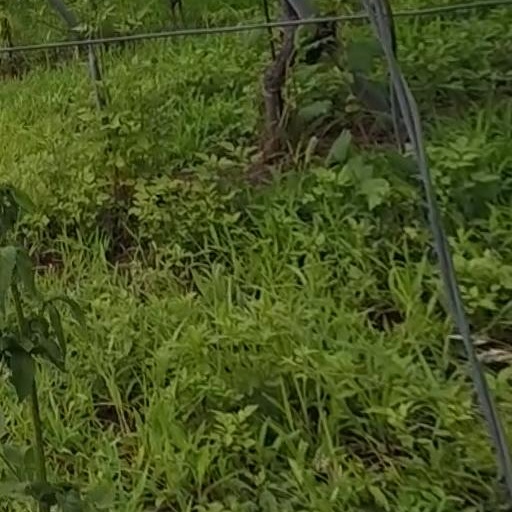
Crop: grape